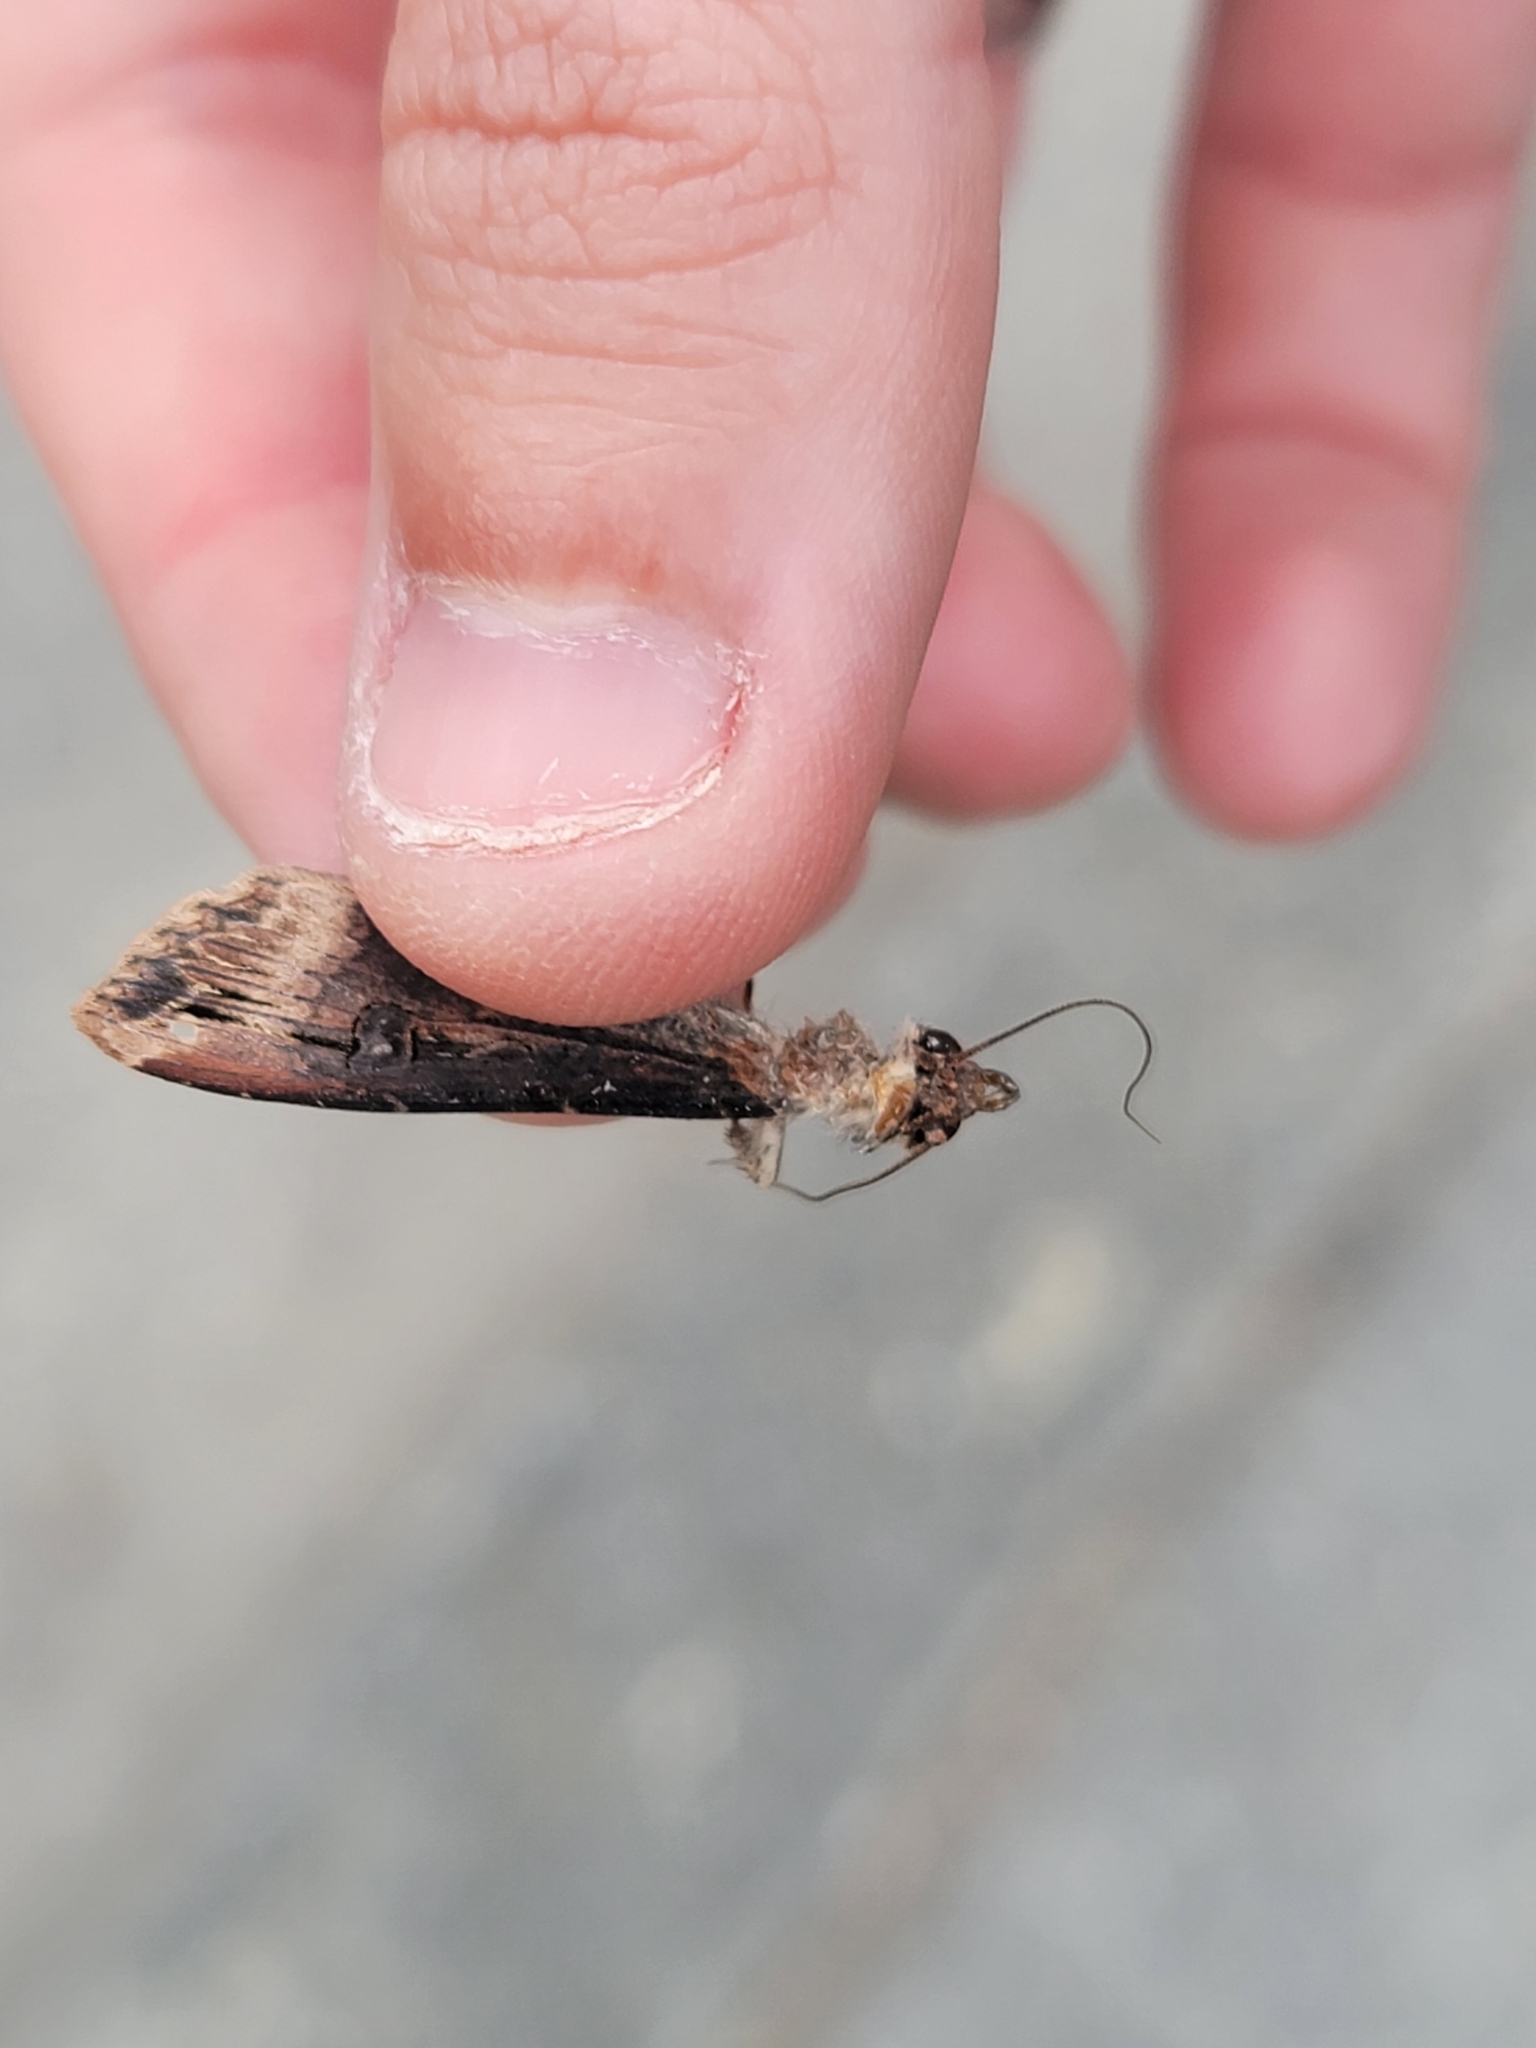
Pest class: cutworms